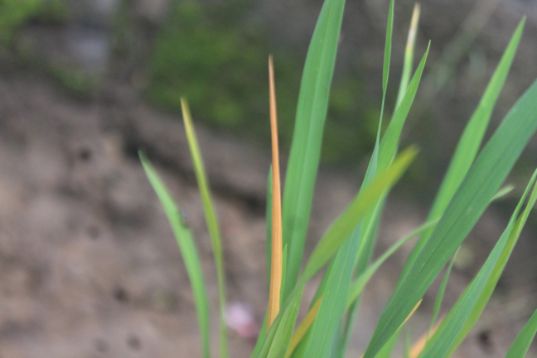
Disease: Tungro